The Church of Jesus Christ of Latter-day Saints

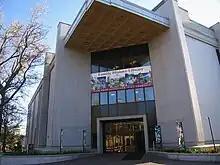
The church's Family History Library is the world's largest library dedicated to genealogical research.

Meetings for worship and study are held at meetinghouses, which are typically utilitarian in character. The main focus of Sunday worship is the Sacrament meeting, where the sacrament is passed to church members; sacrament meetings also include prayers, the singing of hymns by the congregation or choir, and impromptu or planned sermons by church members. Also included in weekly meetings are times for Sunday School, or separate instructional meetings based on age and gender, including the Relief Society for women.